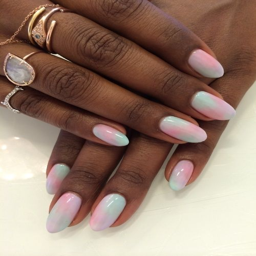
i wan na get my nails done like this , but more purple